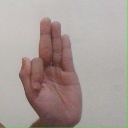
अक्षर: फ